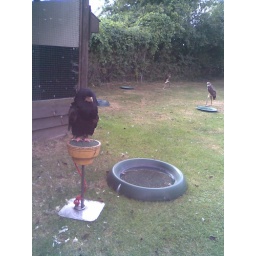
This black bird in front is a young Bateleur Eagle.